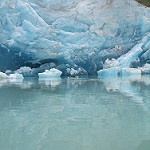
Scene: Outdoor